Boppard

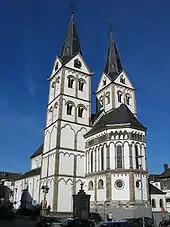
Saint Severus's Church

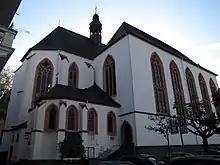
Carmelite Church

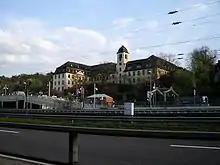
Marienberg Convent

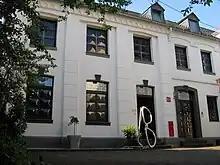
Former synagogue

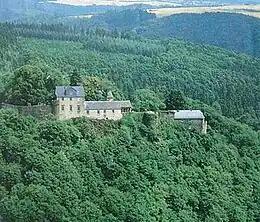
Schöneck Castle near Windhausen

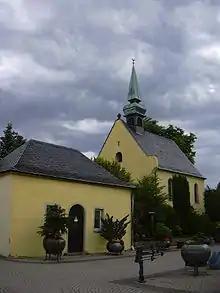
Boppard, east of the Jakobsbergerhof: "Jakobskapelle" (chapel)

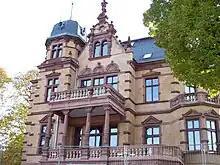
Boppard, Untere Fraubachstraße 2: "Villa Belgrano"

The following are listed buildings or sites in Rhineland-Palatinate's Directory of Cultural Monuments: